Hankensbüttel Otter Centre

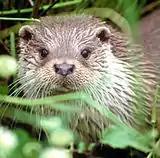
An otter in the open-air enclosure

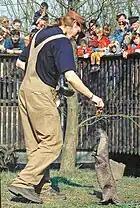
Otter feeding demonstration

The otters are kept in large, enclosures with a nearly natural habitat of streams and ponds. In addition there are various species of marten, nearest cousins of the otter, in the enclosures. The presentation of several species in this way is unique. The species include: